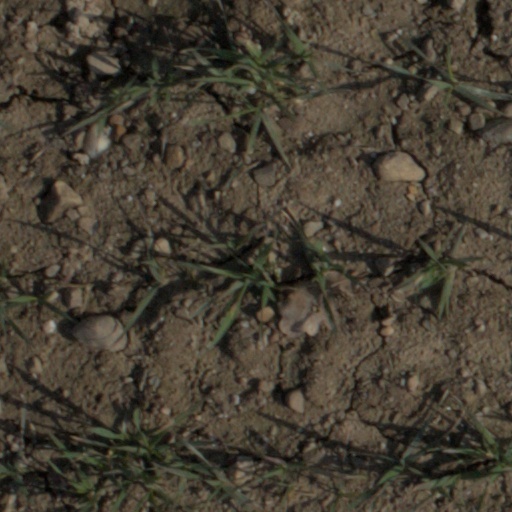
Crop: wheat